Horizontal (album)

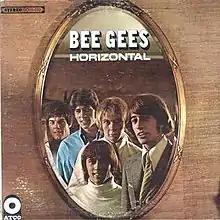
US cover of "Horizontal".

After "Horizontal" was released, it seemed to get mixed reactions from fans, probably owing to it having a darker lyrical tone and a heavier musical sound than "Bee Gees 1st". This was also the last Bee Gees album for some time that critics didn't accuse of being lightweight. "Horizontal" was considered the heaviest album ever recorded by the Bee Gees, due for the most part to an increased influence asserted by guitarist Vince Melouney and drummer Colin Petersen. The album cover for the American release was changed slightly in that the photo of the group was reversed and was adorned with an oval picture frame.